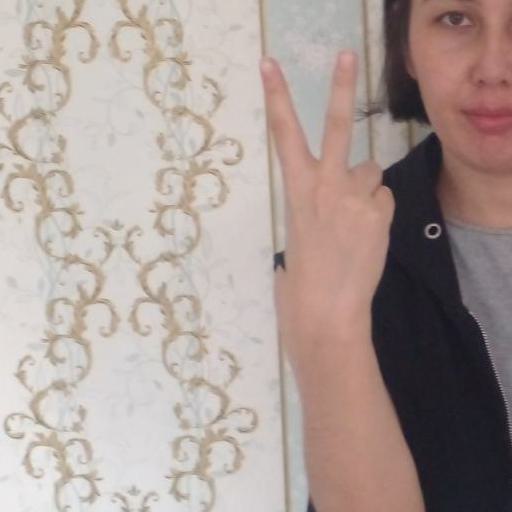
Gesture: peace_inverted